Daphnis and Chloe (film)

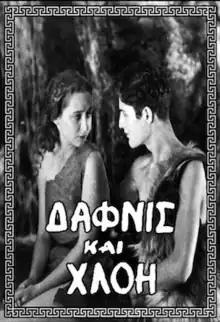
Theatrical Poster

Daphnis and Chloe, is a 1931 Greek romance film written and directed by Orestis Laskos, based on the namesake novel of the 2nd-century writer Longus. It is sometimes said to be the first European film containing nude scenes. The 1897 film by George Méliès "After The Ball" was much earlier, but uses simulated nudity via use of body stockings.